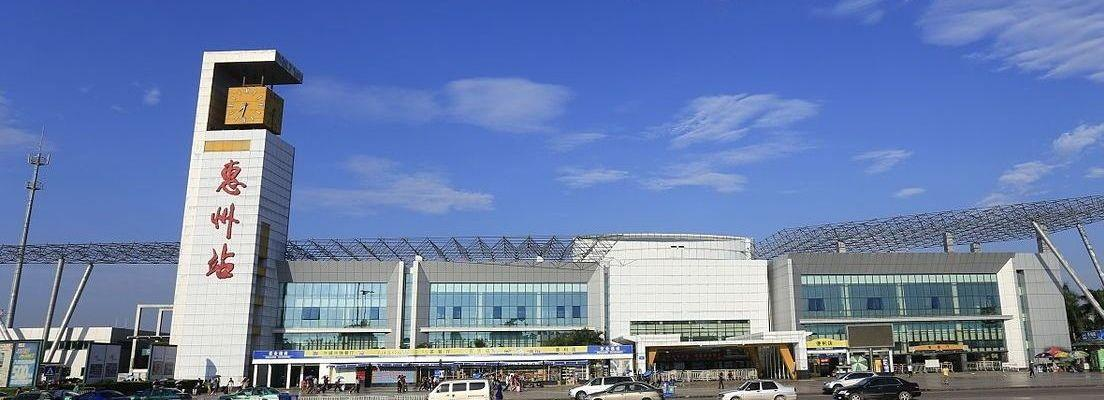
地标名称：惠州站
所在城市：惠州市·惠城区